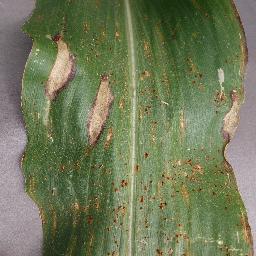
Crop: corn
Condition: (maize)_northern_blight